Military Police (Brazil)

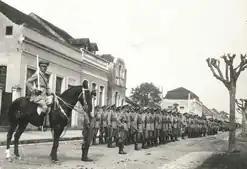
Military Police of Paraná - 1938.

The Secretariat for Public Security (Secretaria de Segurança Pública—SSP) supervises all state police activities. The SSPs are subordinate to the National Council of Public Security (Conselho Nacional de Segurança Pública - CONASP).